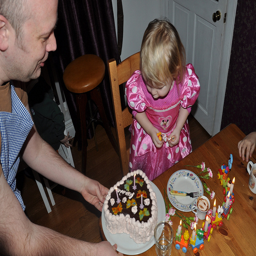
A little girl sitting at a table in front of a heart cake.
A little girl with her heart-shaped third-birthday cake
Man presenting heart shaped birthday cake to little girl
a little girl has on a pink polka dot dress for her birthday
The young child has to blow out the candles to her birthday cake.